Question: Please indicate a possible affordance area of the sit_on_bench that can be used for sitting
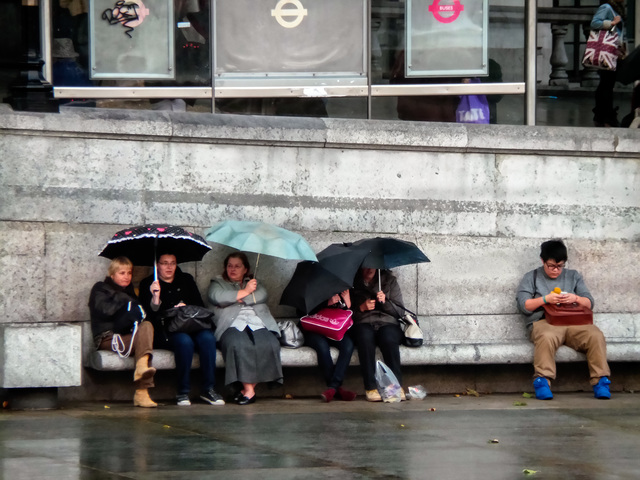
Answer: [95.5, 335.5, 638.5, 362.5]